Serfdom in Poland

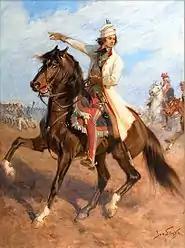
Portrait of Kościuszko wearing peasant russet coat.

Around the 14th and 15th centuries, the right to leave the land became increasingly restricted, and peasants became tied to the land. Proper serfdom evolved in Poland together with the development of noble manorial estates known as folwarks, and with the export-driven grain trade (so-called Polish or Baltic grain trade) economy. According to historian Edward Corwin, the promulgation of the Statutes of Piotrków in 1496 marks the proper beginning of the serfdom era in Poland. Likewise, Paul Robert Magosci points to a series of related legislation around the turn of the 15th and 16th centuries.